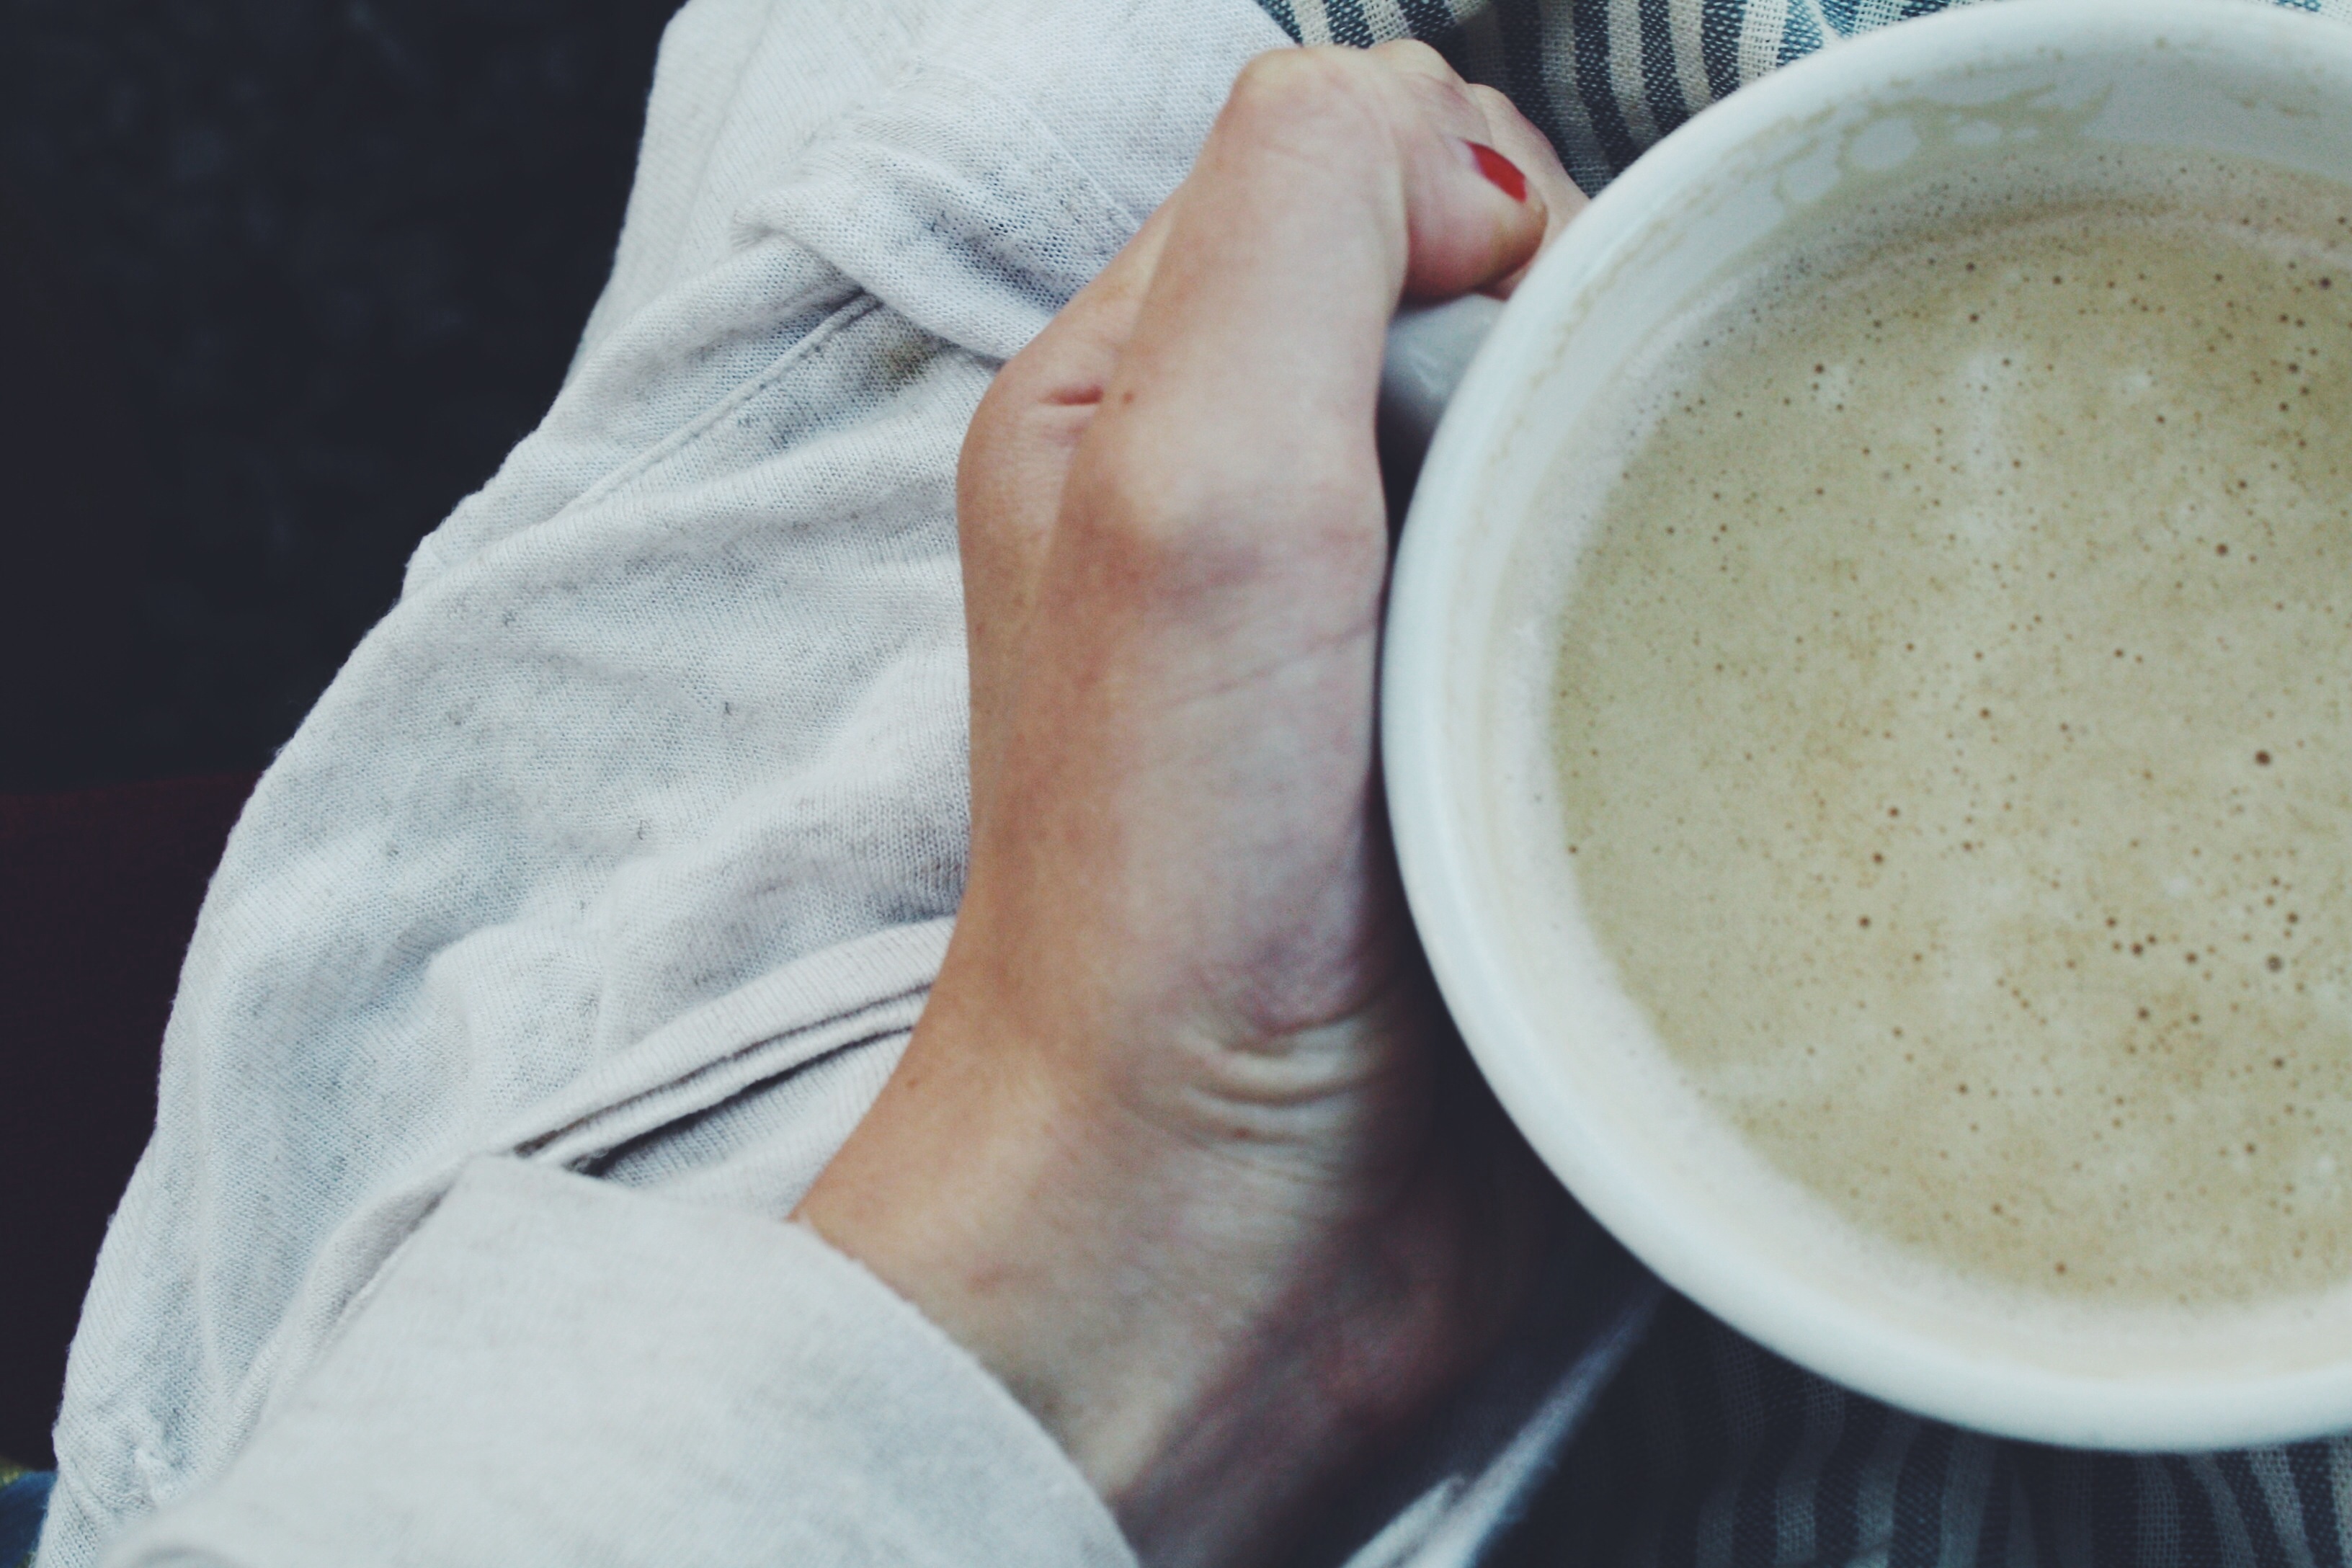
hand, food, drink, flavor, sense